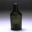
Label: bottle